Tabard Gardens

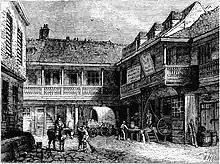
The Tabard inn shortly before its demolition in the 1870s

The Tabard was an inn on Borough High Street established in about 1306 or 1307. It is best known for being a meeting place for pilgrims to the shrine of Thomas à Becket in Canterbury and appears in "The Canterbury Tales" written by Chaucer in the late 14th century. Around the 17th century it was renamed the Talbot and was probably rebuilt at least twice, including after the 1676 Southwark fire. The replacement building, which may have resembled Chaucer's inn, was demolished in 1874 or 1875, amid protests due to its literary associations.